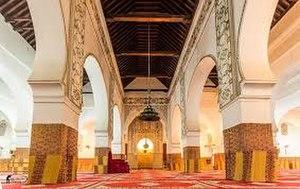
Intérieur de la Grande Mosquée de Taza
Taza est une ville située au nord-est du Maroc dans le couloir de Taza, un col de montagne où les montagnes du Rif et du Moyen Atlas se rejoignent. La ville est le chef-lieu de sa province. Elle est à 220 km de Oujda et 316 km de Rabat. Le nom de la ville vient du tamazight «Tizi» qui signifie le col. La ville de Taza est situé dans le Pays Ghiata. C'est une ville multi-ethnique car elle est habitée par plusieurs tribus zénètes des environs : les tribus arabophones et berbérophones. Culturellement et géographiquement, Taza fait partie de l'Oriental marocain, lequel débute aux environs de Oued Amlil, à l'ouest de Taza.